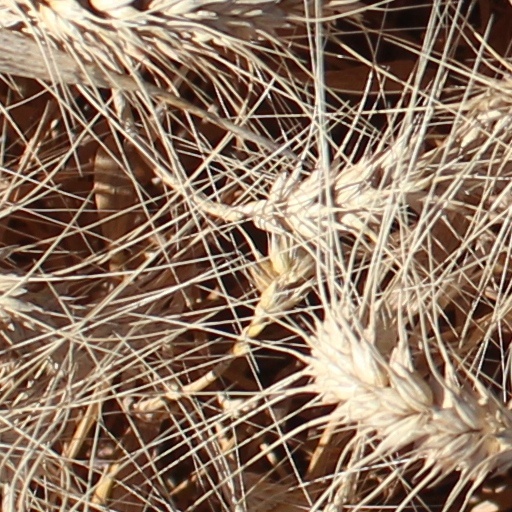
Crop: wheat